Answer in natural language. Is Television (marked A) behind countertop l x (marked B)? Choose between the following options: no or yes
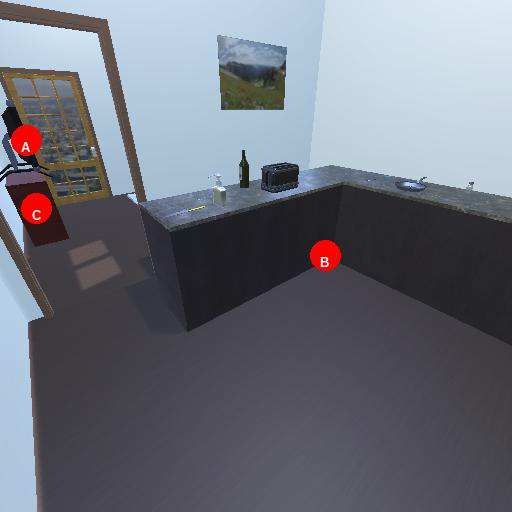
<answer>yes</answer>